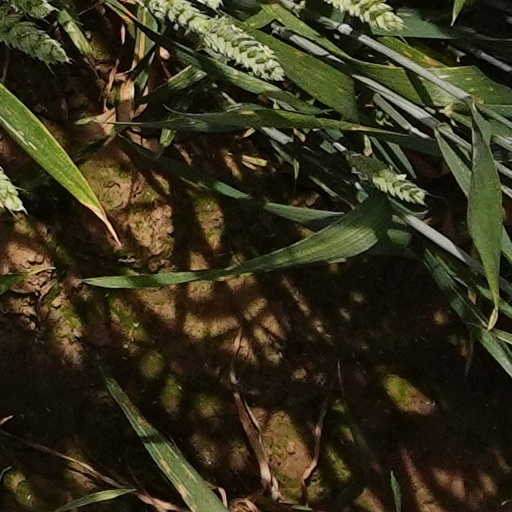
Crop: wheat